Sant Roc

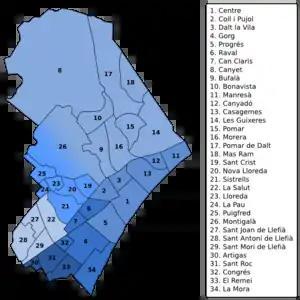
Administrative divisions of Badalona.

Sant Roc (Catalan name; Spanish: "San Roque") is a neighbourhood of Badalona, in the metropolitan area of Barcelona (Catalonia, Spain). In 1958 the Badalona city council planned construction on the site, under the name of Barrio del Regadío. It was urbanised beginning in December 1962 and originally inhabited by people resettled from slums in the Barcelona area, after damages caused by major floods. Still nowadays it has an important Roma presence. The Francoist housing organisation Obra Sindical del Hogar y Arquitectura was responsible for most of the construction in Sant Roc, mostly made up of tower blocks.